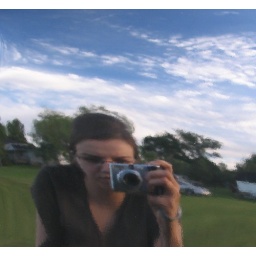
My reflection in the body of Devan's very shiny black car. (No post-production was performed on this photo)